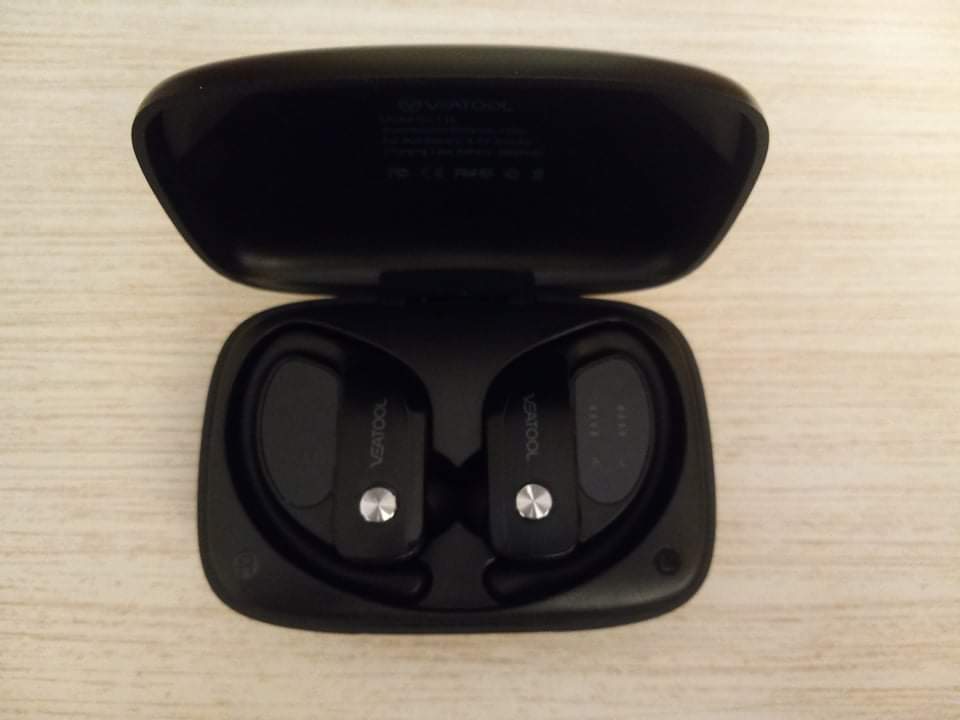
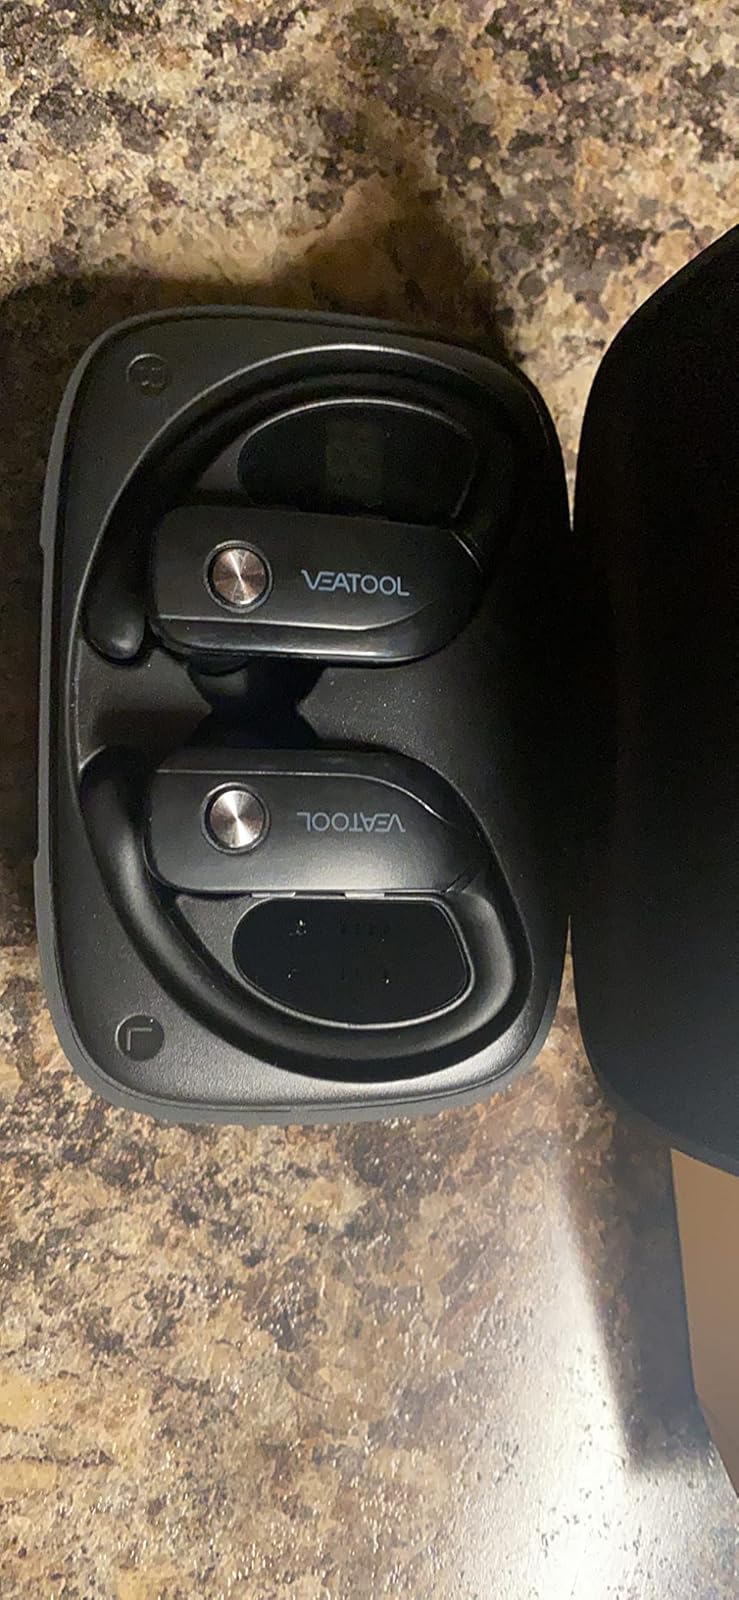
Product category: earbuds
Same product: yes